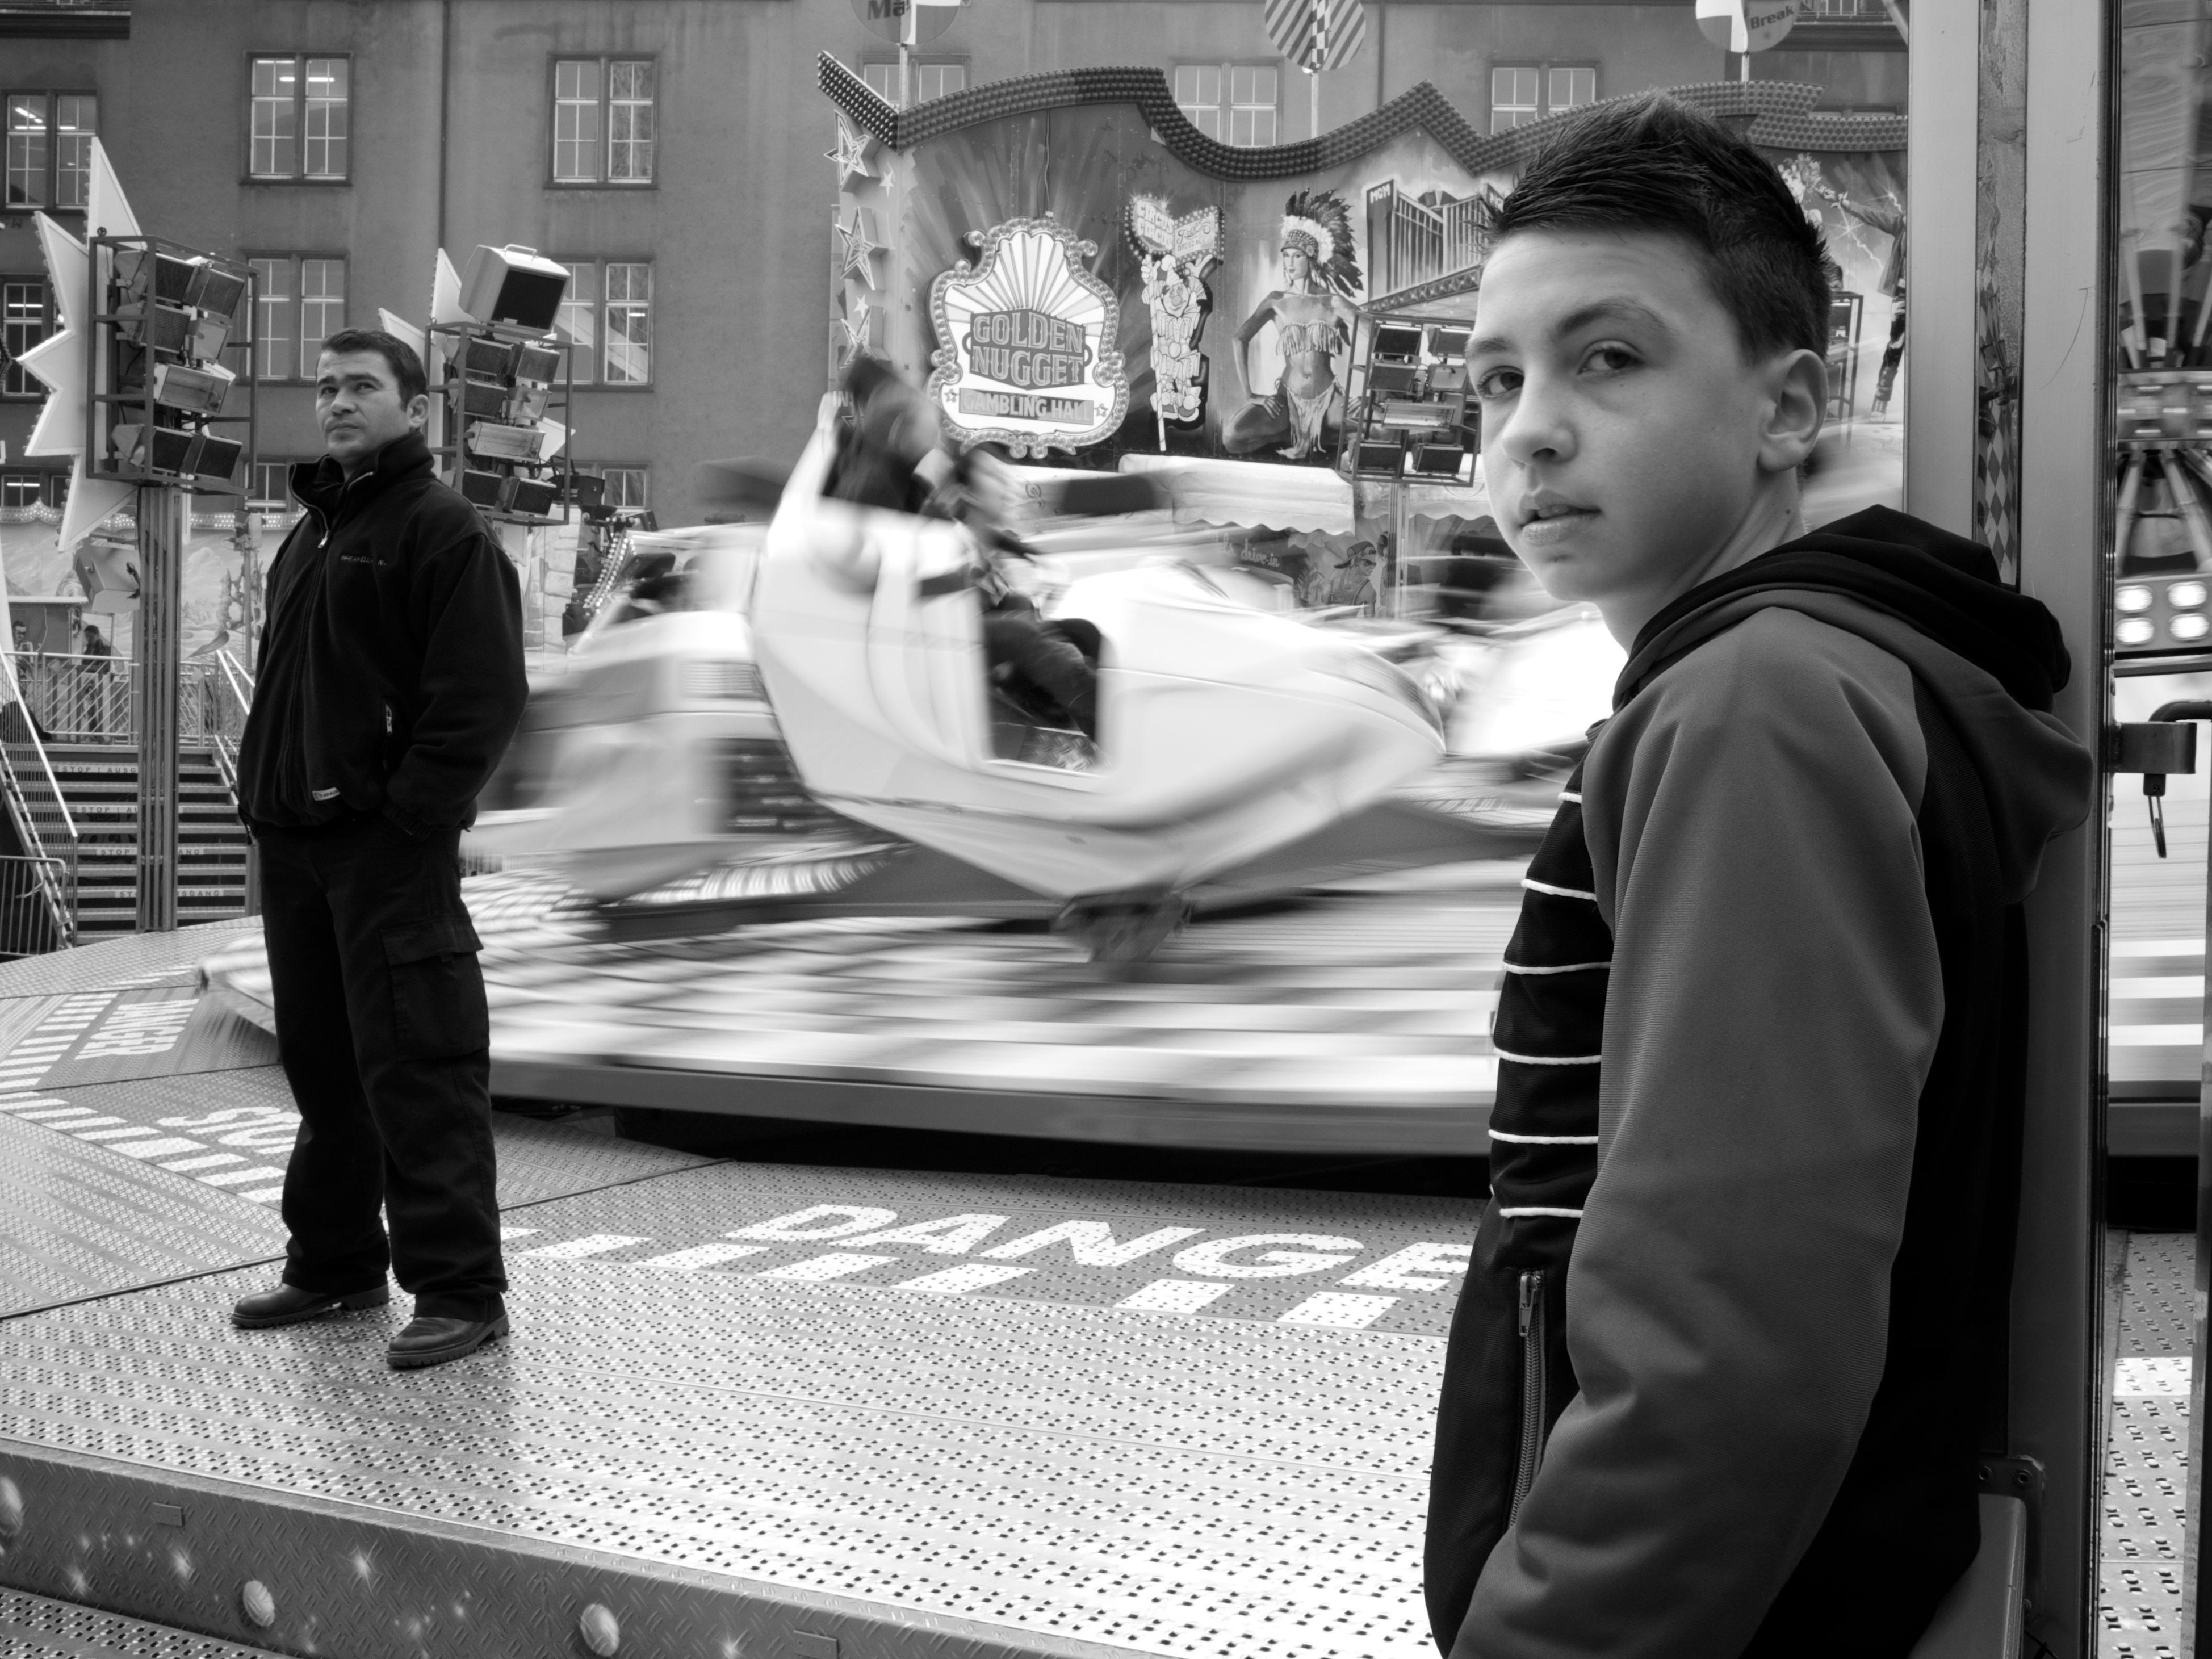
black and white, road, white, street, photography, film, ebook, training, black, monochrome, streetphotography, flickr, thomas, video, infrastructure, olympus, photograph, snapshot, omd, image, fuji, leica, monochrom, leuthard, hcb, thomasleuthard, monochrome photography, film noir, human positions